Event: Nepal Earthquake
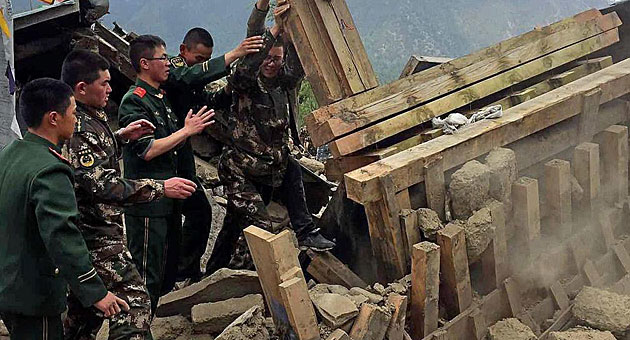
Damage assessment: damage